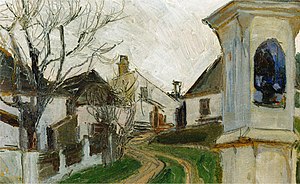
Egon Schiele / Uddannelse
Fra Klosterneuburg, 1907. Olie og blyant på karton
Egon Schiele var den østrigske maler, som i sin eftertid regnedes blandt de største figurative malere tidligt i 1900-tallet. Blandt værkerne findes en stor del intense selvportrætter. Hans figurer er sædvanligvis vinde og skæve, noget som gør ham til en repræsentant for ekspressionismen. Hans intense og korte liv og malestil gjorde ham også til et ikon blandt tidens bohemer.